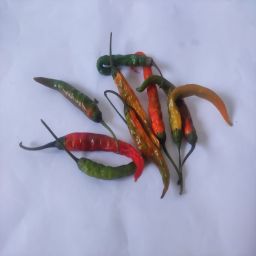
Crop: Chile Pepper
Quality: Old